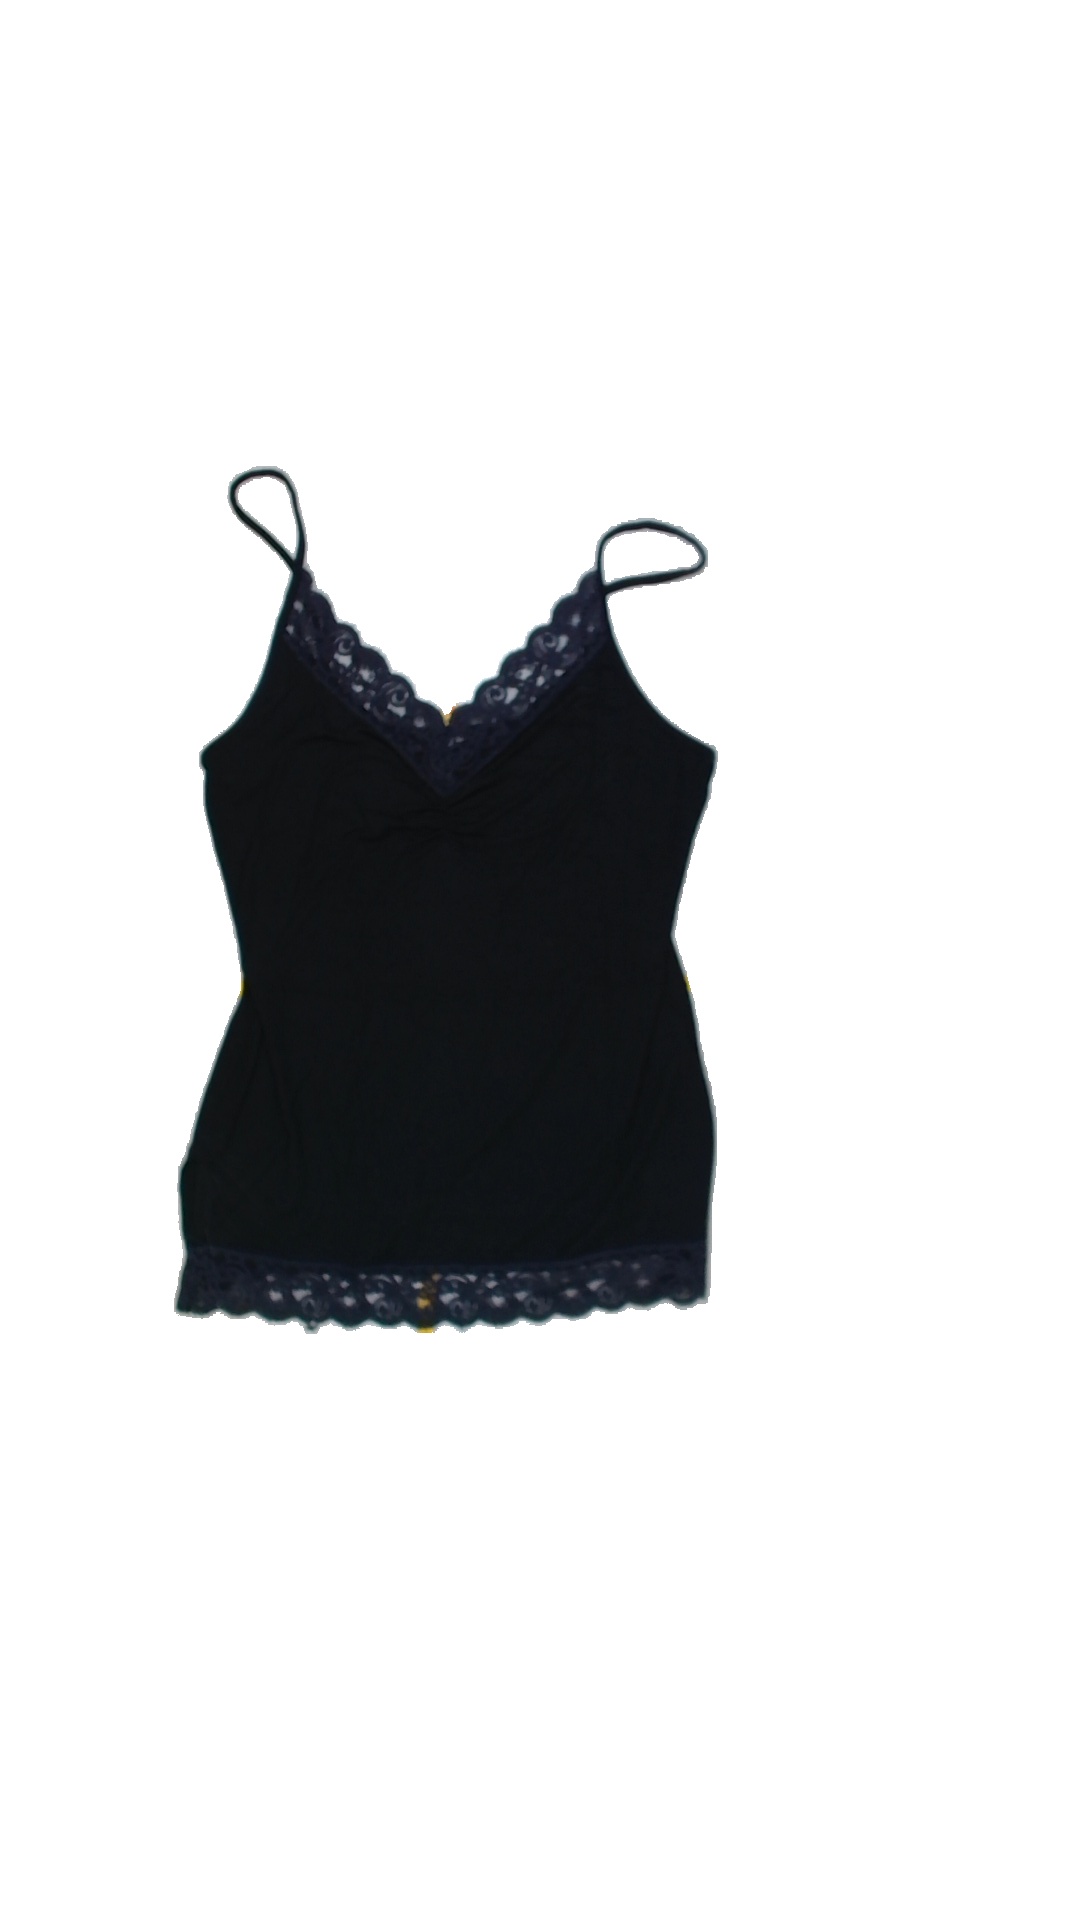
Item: Tank Top (Ladies)
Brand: Gina Tricot
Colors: Black
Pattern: Lace
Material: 100%viscose
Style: No trend
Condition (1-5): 3
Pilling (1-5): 3
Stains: No
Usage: Export
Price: <50